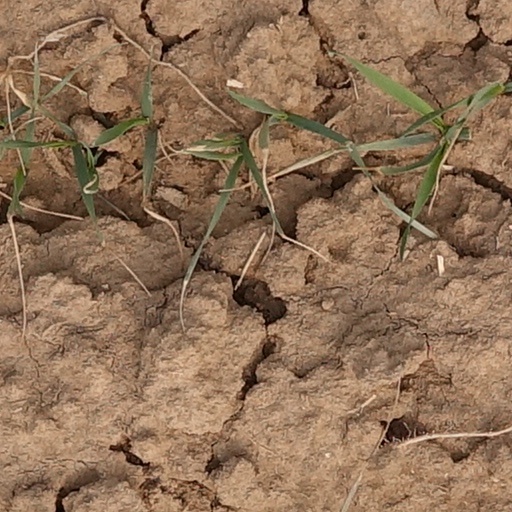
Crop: wheat